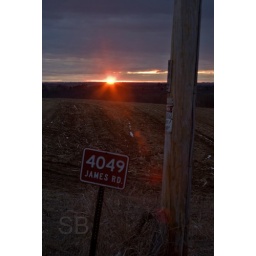
red sign in the sunset